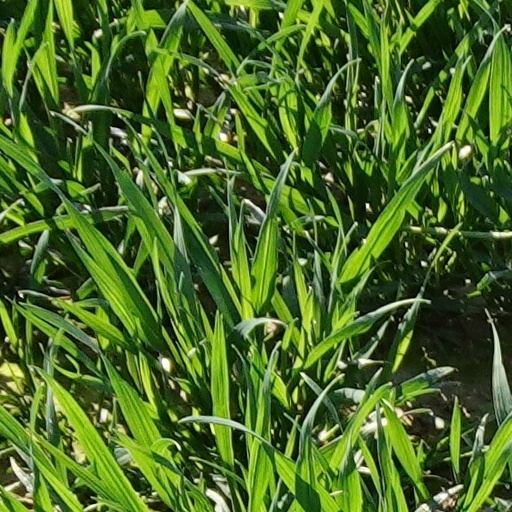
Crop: wheat